Luna Jacal

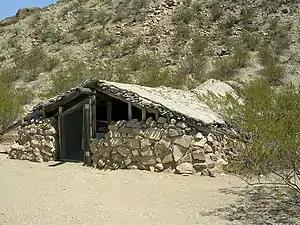
Luna Jacal

The Luna Jacal or Luna's Jacal was the residence of Gilberto Luna, a Mexican pioneer farmer in the area of Texas that would become Big Bend National Park. The jacal, an indigenous Tejano dwelling suited to the desert environment, was built about 1890 with a low sandstone and limestone wall about , with forked poles set upright into the walls, supporting roof poles. The house backs up to a large boulder. A heavier line of poles extends the length of the jacal. The roof was made of ocotillo branches weighted down with earth and stones, presently replaced with an inappropriate soil-cement roof. Luna raised a large family at the jacal, peacefully coexisting with otherwise hostile Comanche who used the Alamo Creek area as a war trail. Luna died there in 1947 at age 108 or 109.